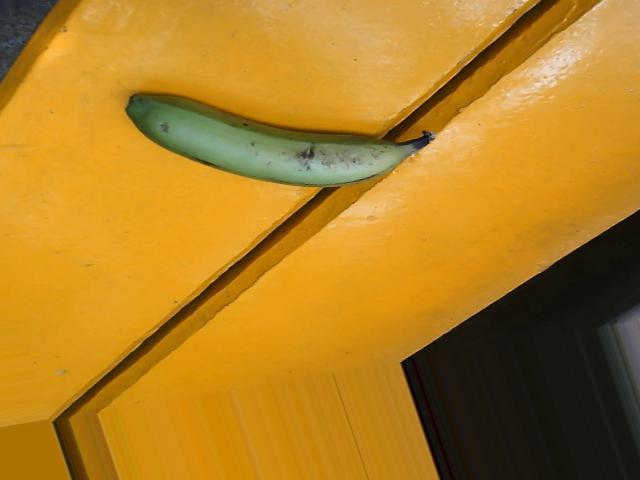
Label: Raw_Banana